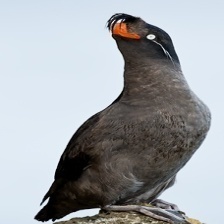
Species: CRESTED AUKLET
Scientific name: AETHIA CRISTATELLA